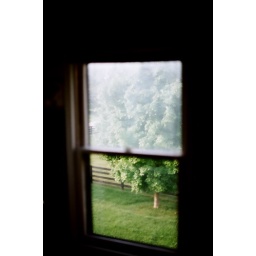
This is outside of my window from our old house in Beech Tree, taken with my grandfather's camera.